Luca Cupido

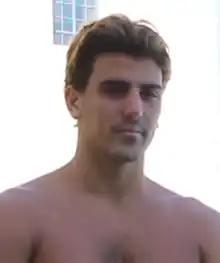
Cupido in 2017

Luca Cupido (born November 9, 1995) is an American water polo player born in Italy who played for the University of California, Berkeley. He was part of the American team at the 2016 Summer Olympics, where the team finished in tenth place.